Developmental biology

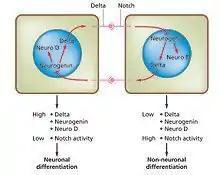
The Notch-delta system in neurogenesis (Slack Essential Dev Biol Fig 14.12a)

Cell differentiation is the process whereby different functional cell types arise in development. For example, neurons, muscle fibers and hepatocytes (liver cells) are well known types of differentiated cells. Differentiated cells usually produce large amounts of a few proteins that are required for their specific function and this gives them the characteristic appearance that enables them to be recognized under the light microscope. The genes encoding these proteins are highly active. Typically their chromatin structure is very open, allowing access for the transcription enzymes, and specific transcription factors bind to regulatory sequences in the DNA in order to activate gene expression. For example, NeuroD is a key transcription factor for neuronal differentiation, myogenin for muscle differentiation, and HNF4 for hepatocyte differentiation.